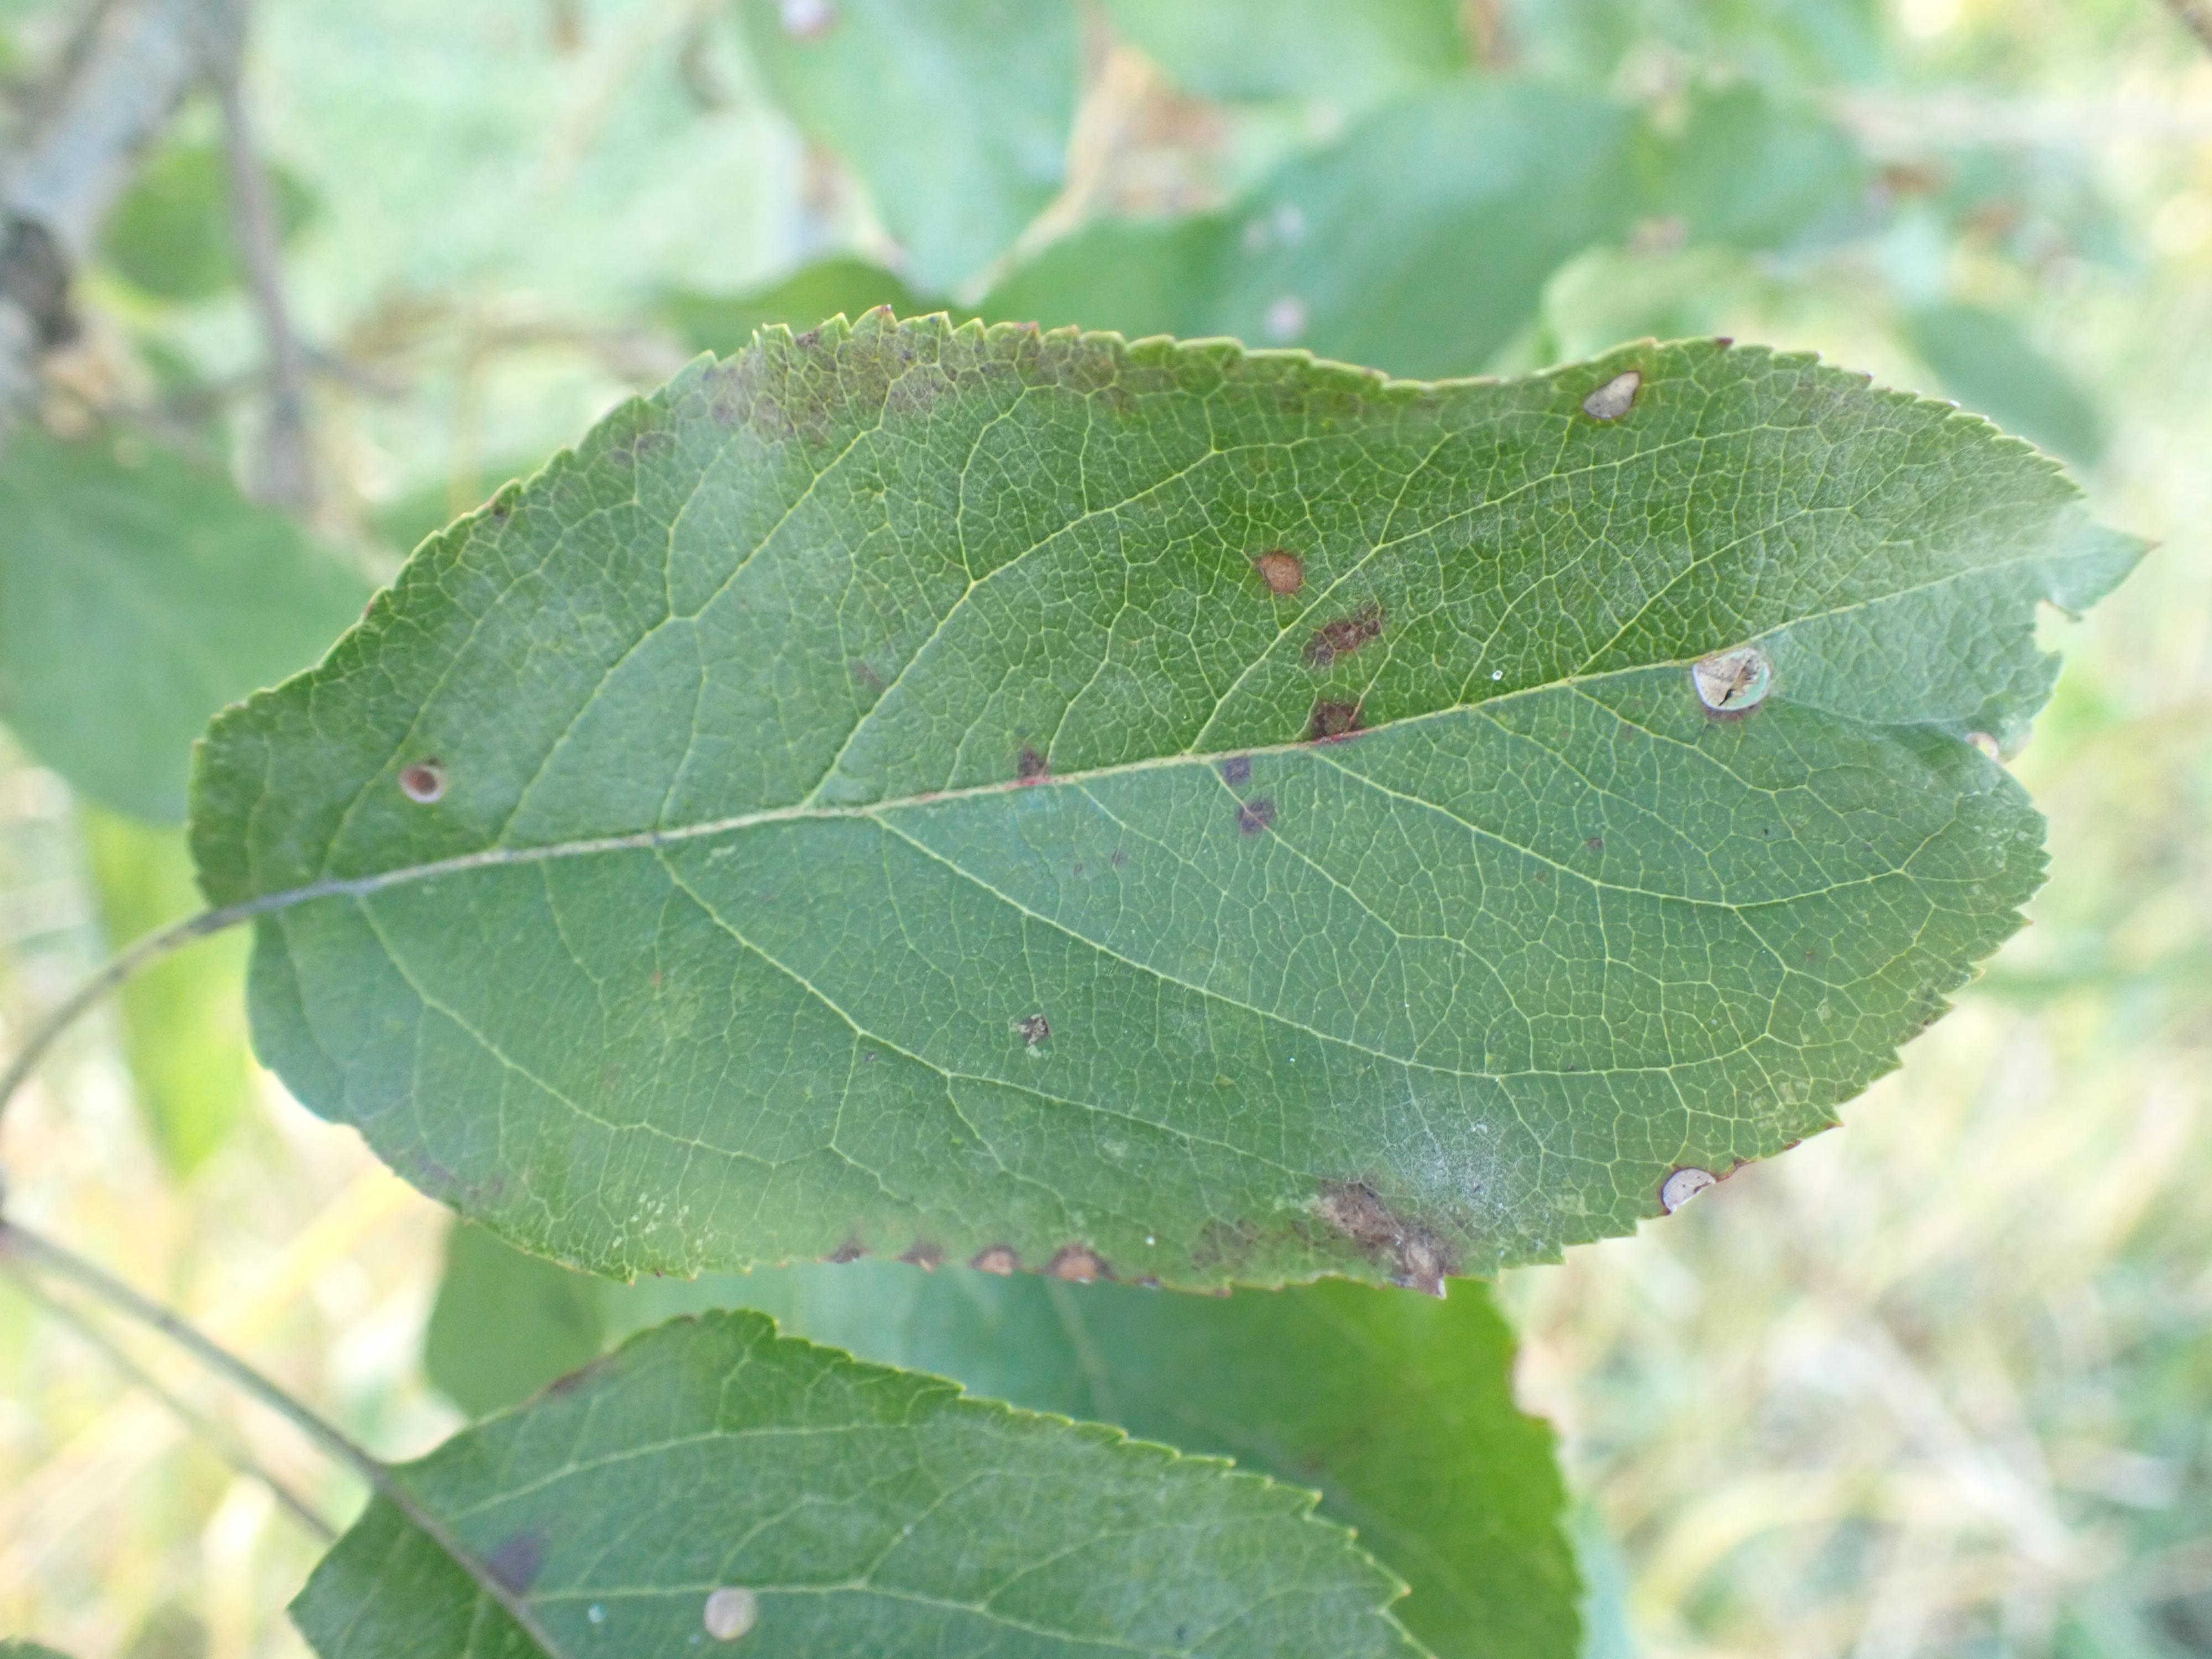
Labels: complex